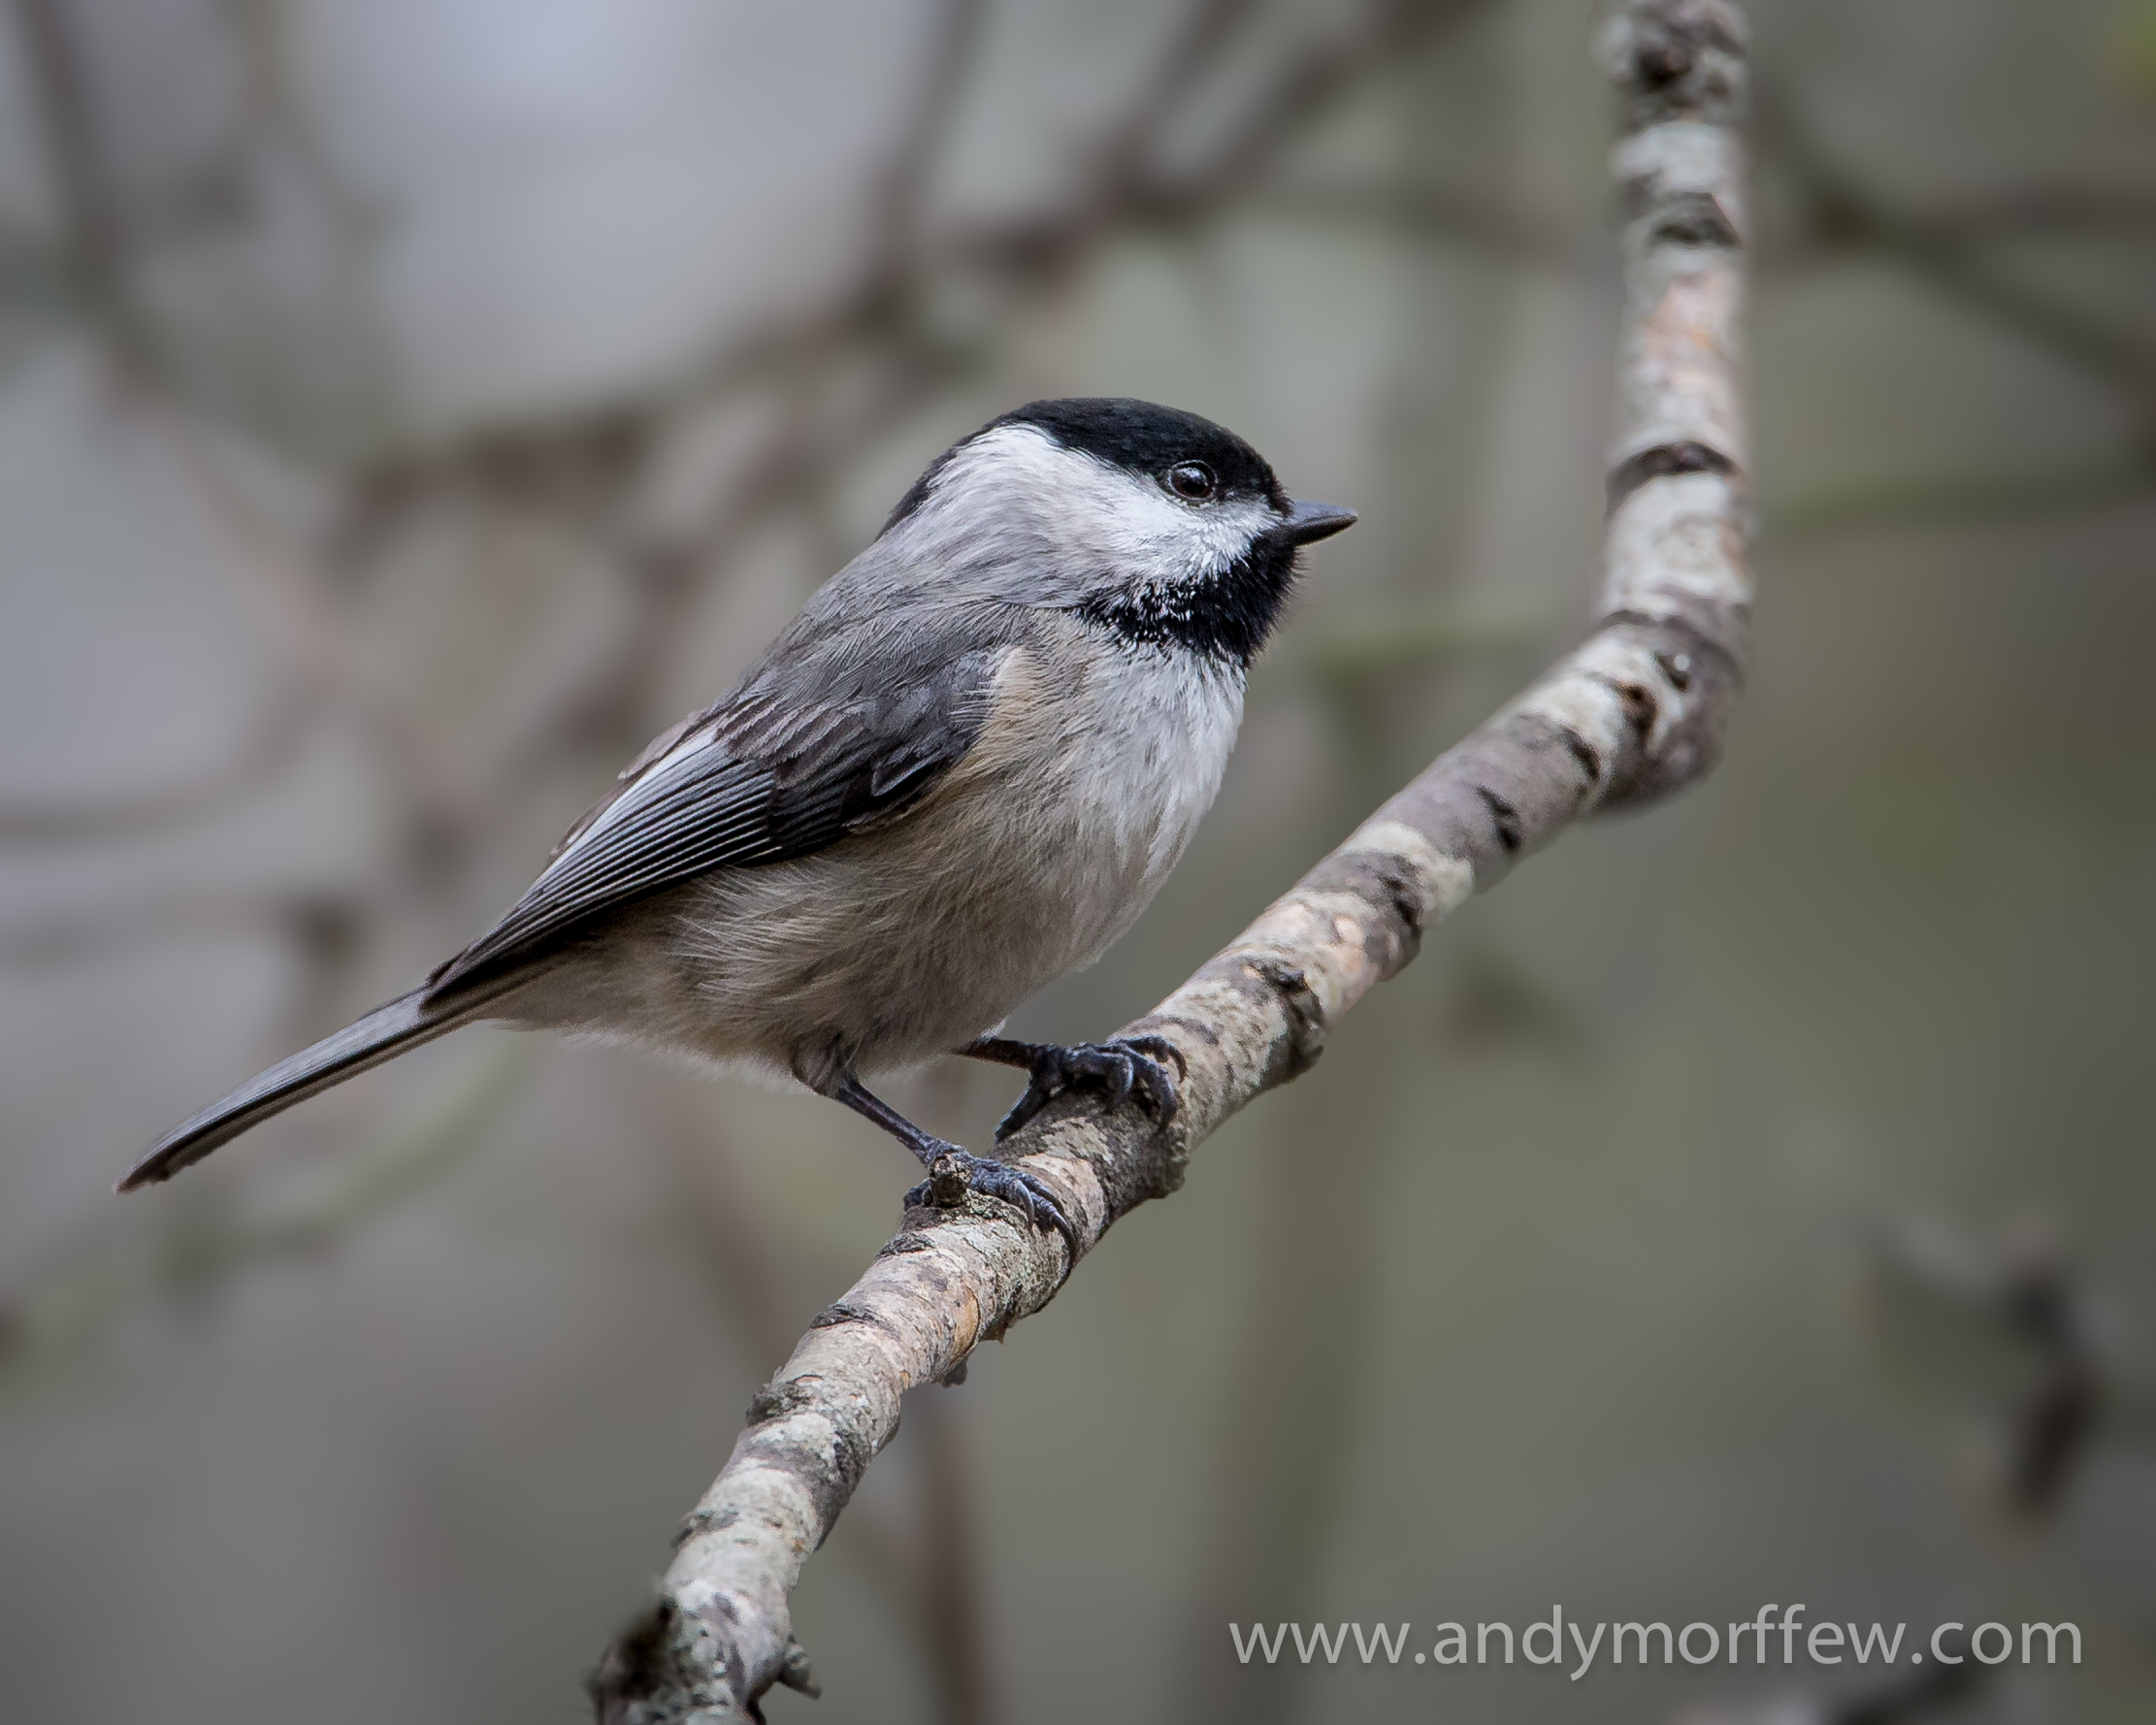
nature, branch, bird, wing, wildlife, beak, fauna, vertebrate, sparrow, finch, chickadee, andymorffew, morffew, naturethroughthelens, carolinachickadee, brambling, house sparrow, perching bird, emberizidae